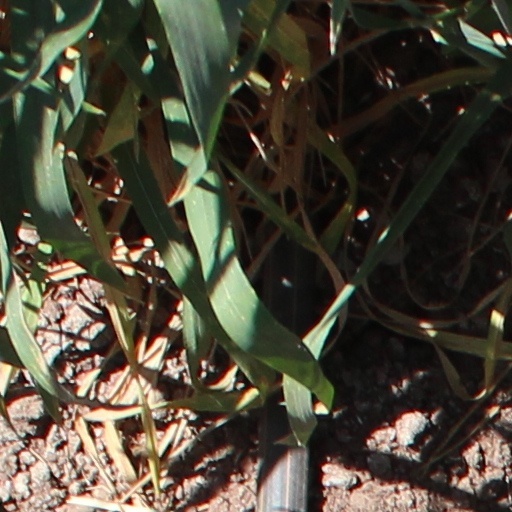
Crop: wheat